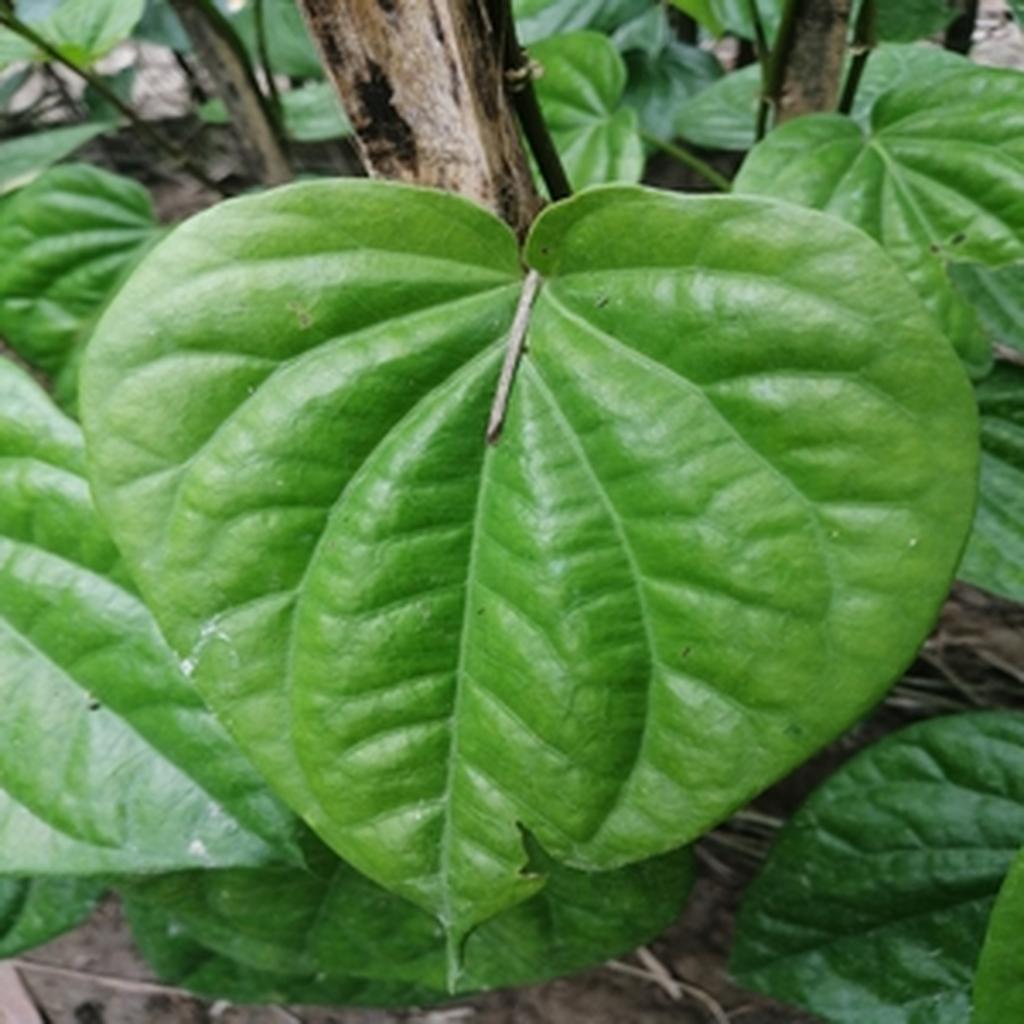
Label: Healthy_Leaf